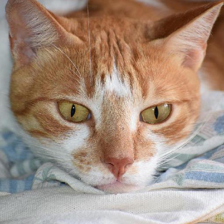
Label: animals